Folsom Dam

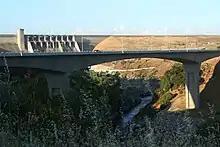
The new Folsom Lake Crossing bridge, built to bypass the dam, opened in March 2009

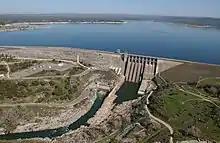
Folsom Dam and Lake, March 2004

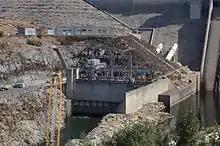
Folsom Dam Power Plant

After the 9/11 terrorist attacks, the Bureau of Reclamation analyzed potential targets for vulnerability and measures that could be taken to eliminate or reduce possible threats. With 500,000 residents in the vicinity of the Folsom Dam, the possibility of an attack on the dam was great enough concern for Bureau officials to close Folsom Dam Road. The road over the dam had been a major artery for the city of Folsom. With its closure, traffic became severely congested during rush hour. The impact was so great that residents and city officials petitioned the federal government to reconsider the road closure, which the government initially considered. Continued security concerns prevented them from re-opening the road and a new bridge, named Folsom Lake Crossing, was constructed and opened on March 28, 2009.